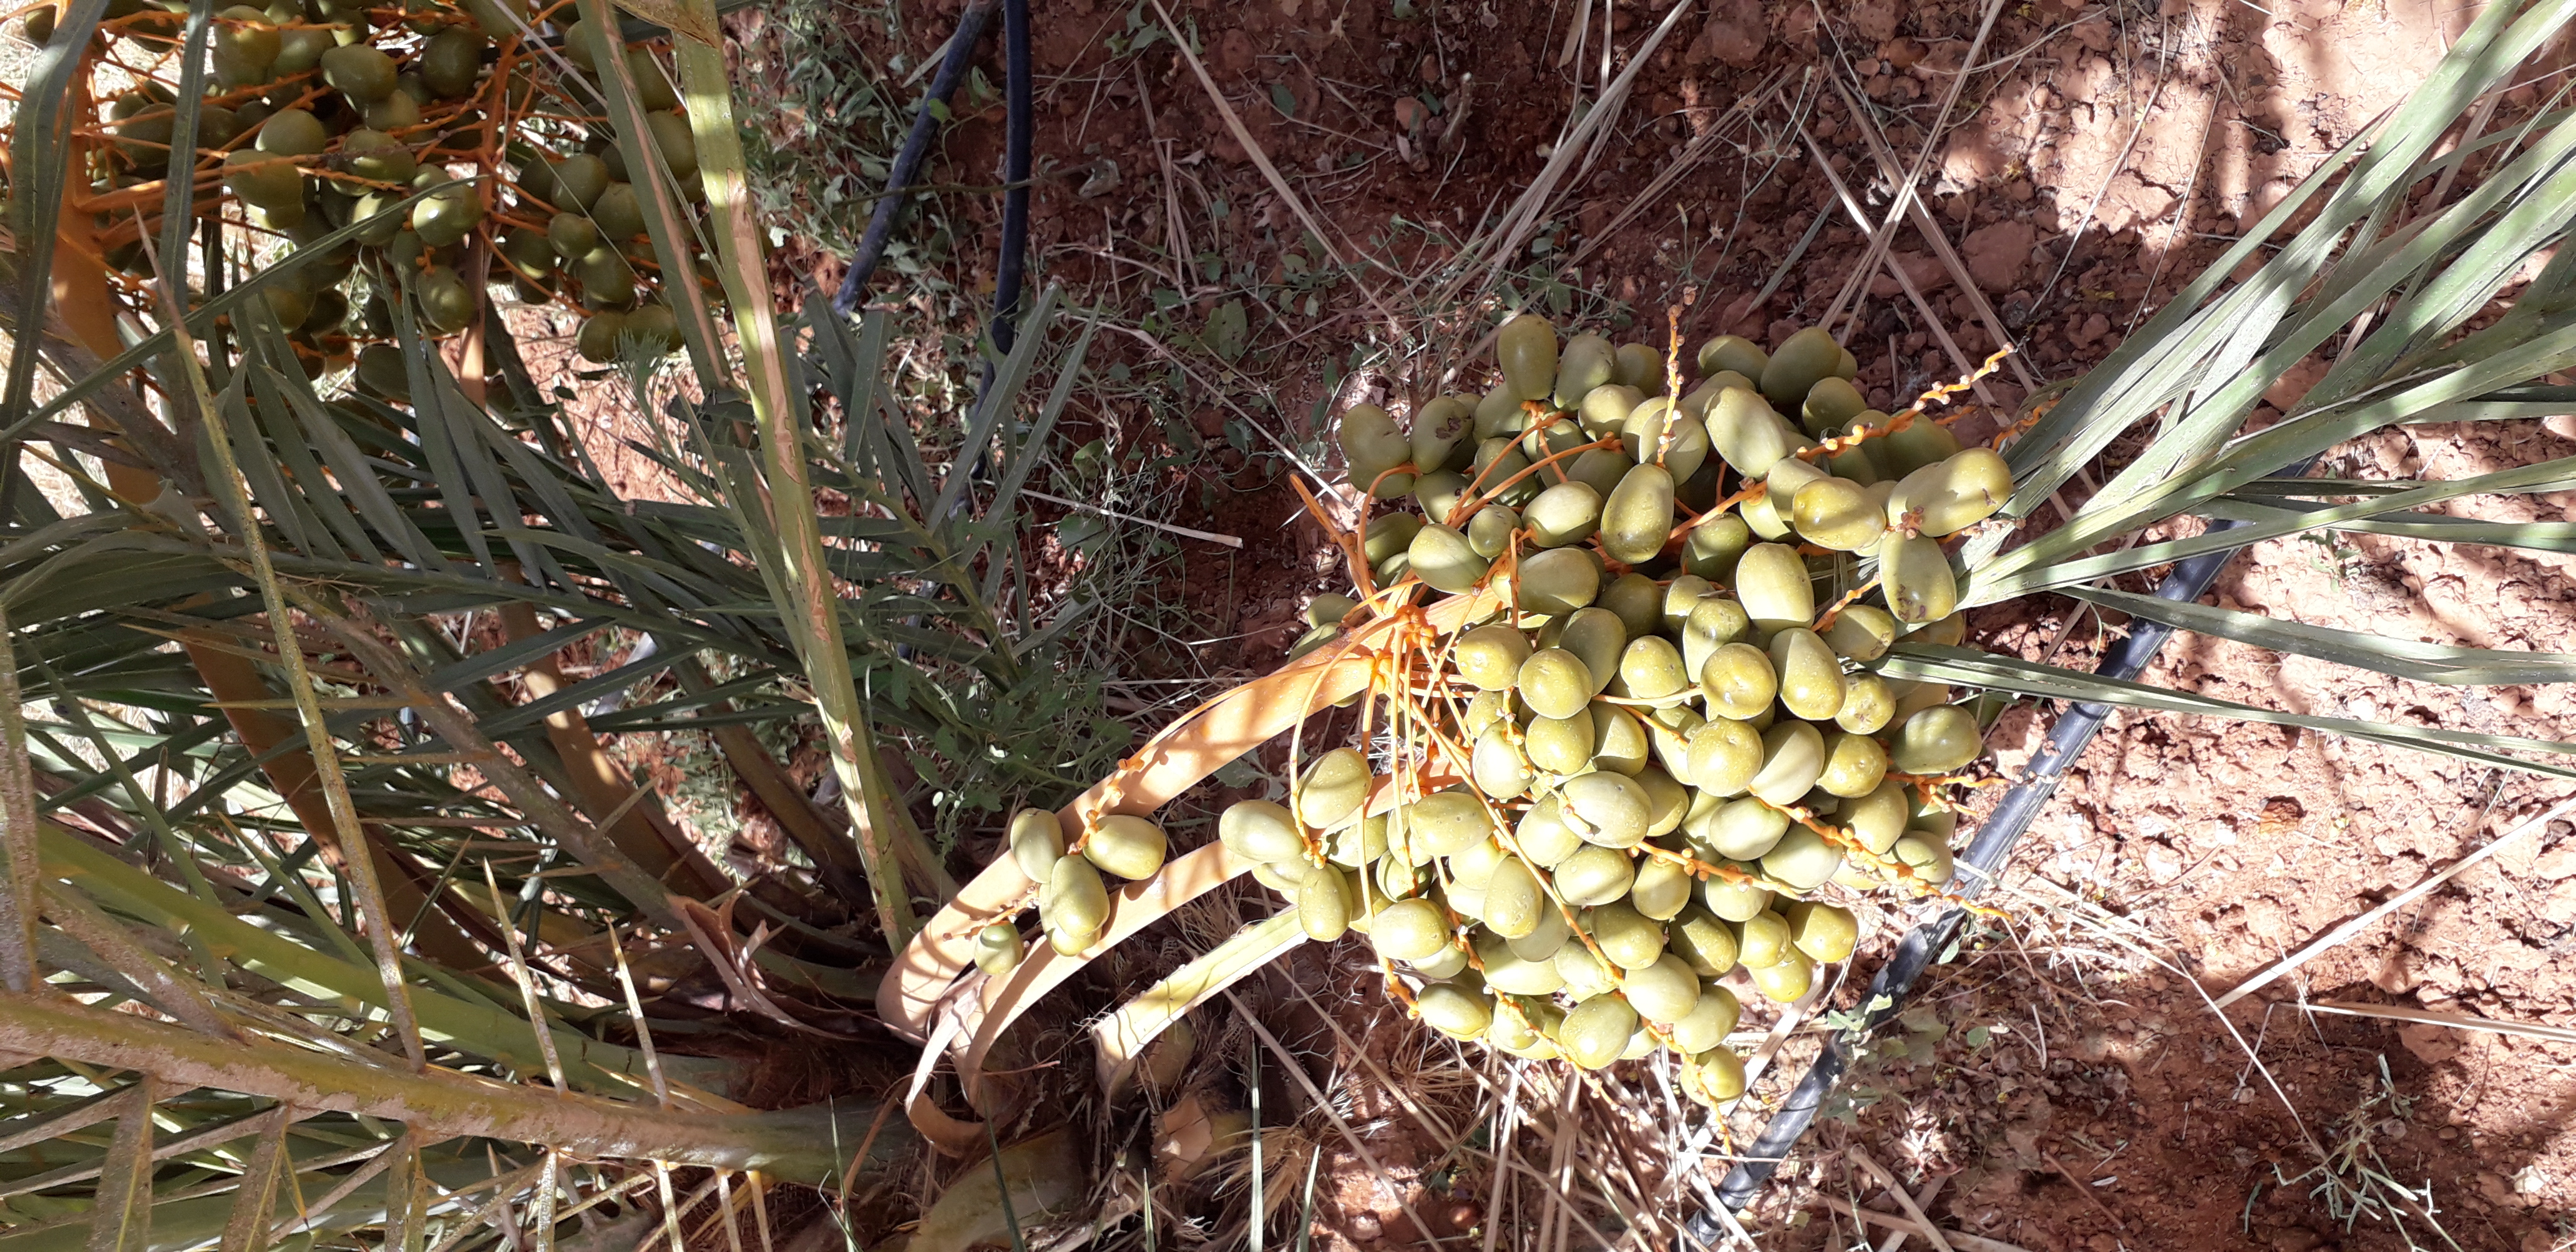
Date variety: Boufagous